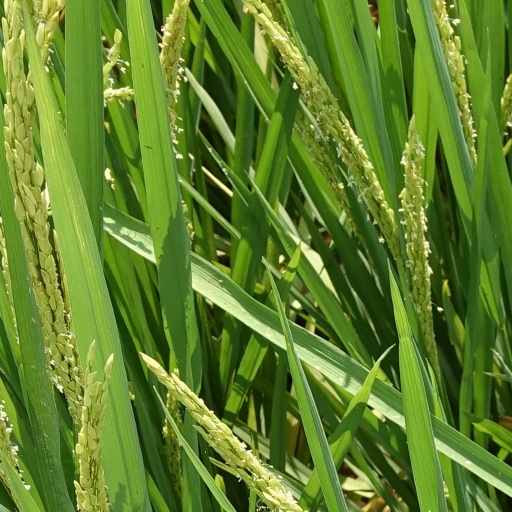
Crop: rice